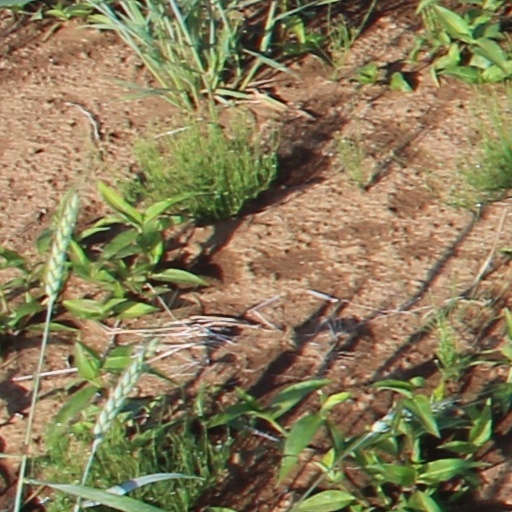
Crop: wheat